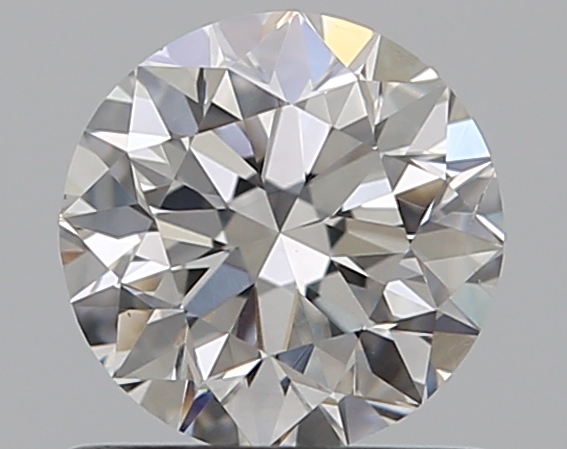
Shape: round
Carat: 0.7
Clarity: SI1
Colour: G
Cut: VG
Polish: EX
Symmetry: VG
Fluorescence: F
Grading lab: GIA
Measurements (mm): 5.55 x 5.6 x 3.59